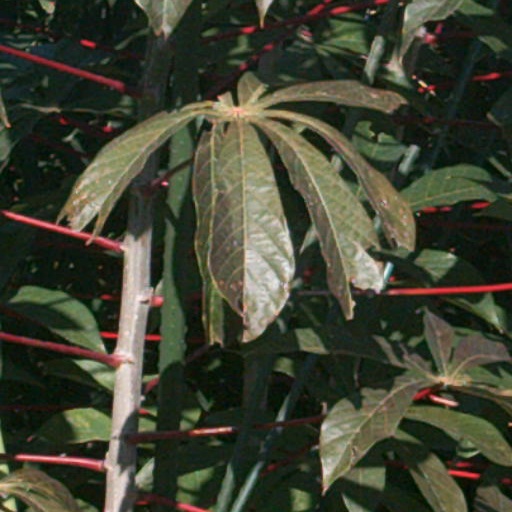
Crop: cassava